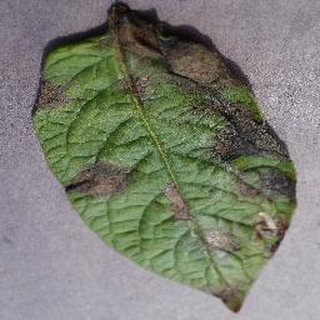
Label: potato_late_blight